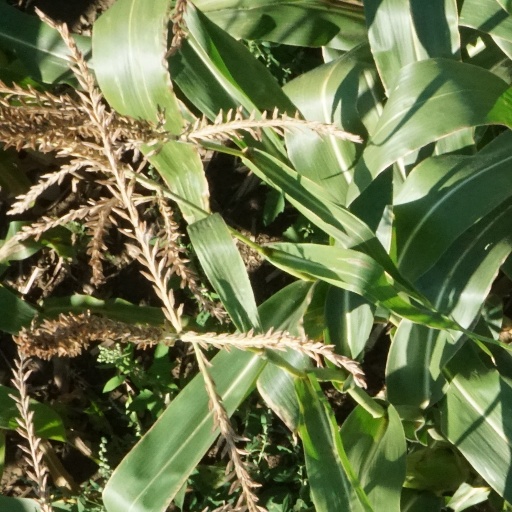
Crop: maize; corn